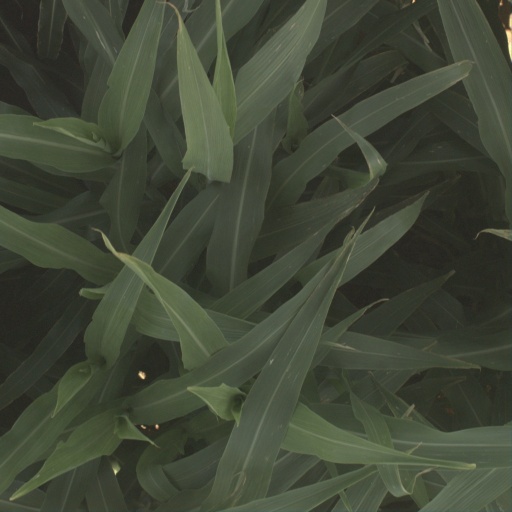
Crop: sorghum